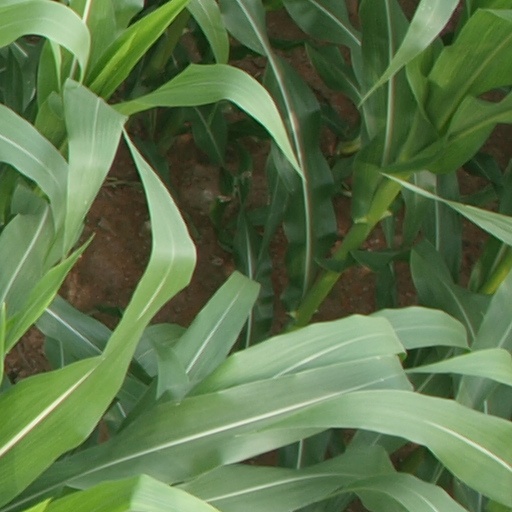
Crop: maize; corn